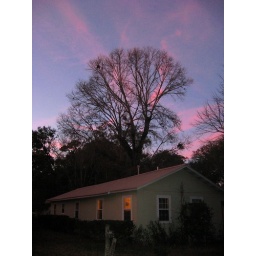
My personal residence. Tall tree in the background is a southern red oak (Quercus falcata).